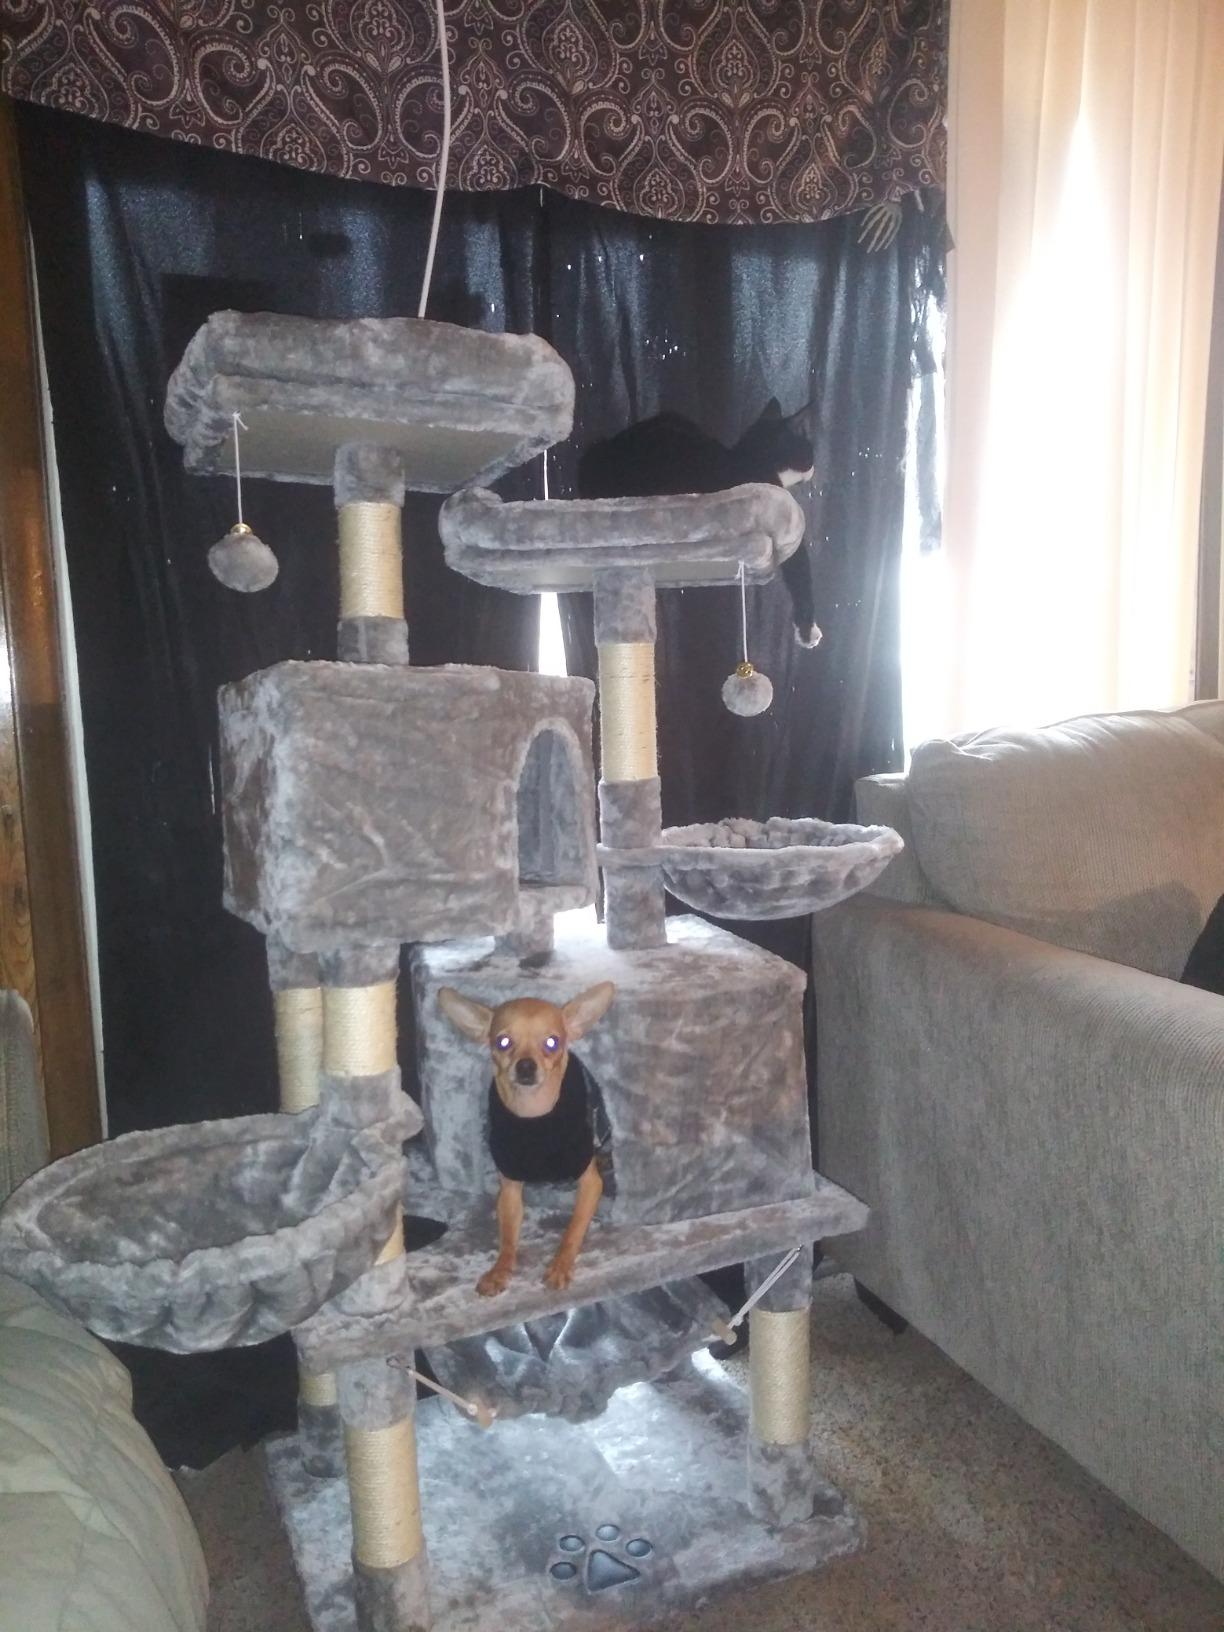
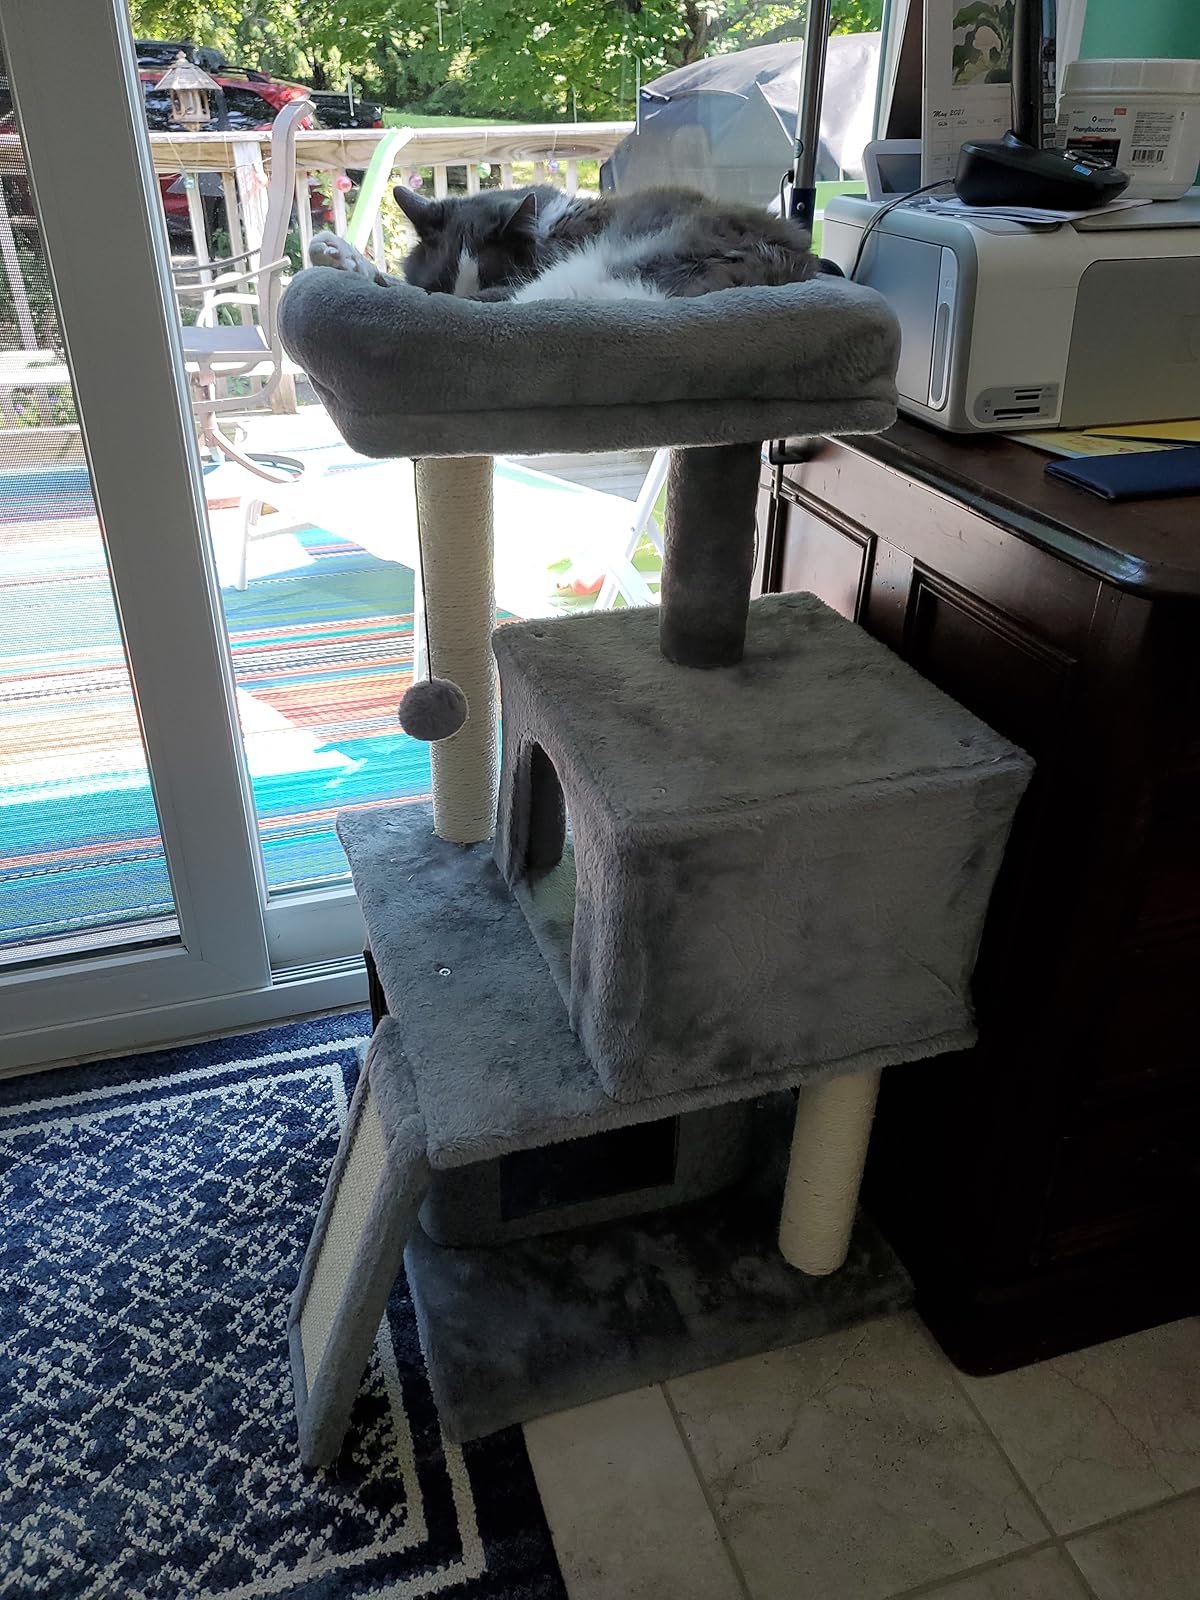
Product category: items_cat tree
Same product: no